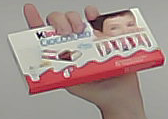
Product: kinder_chocolate